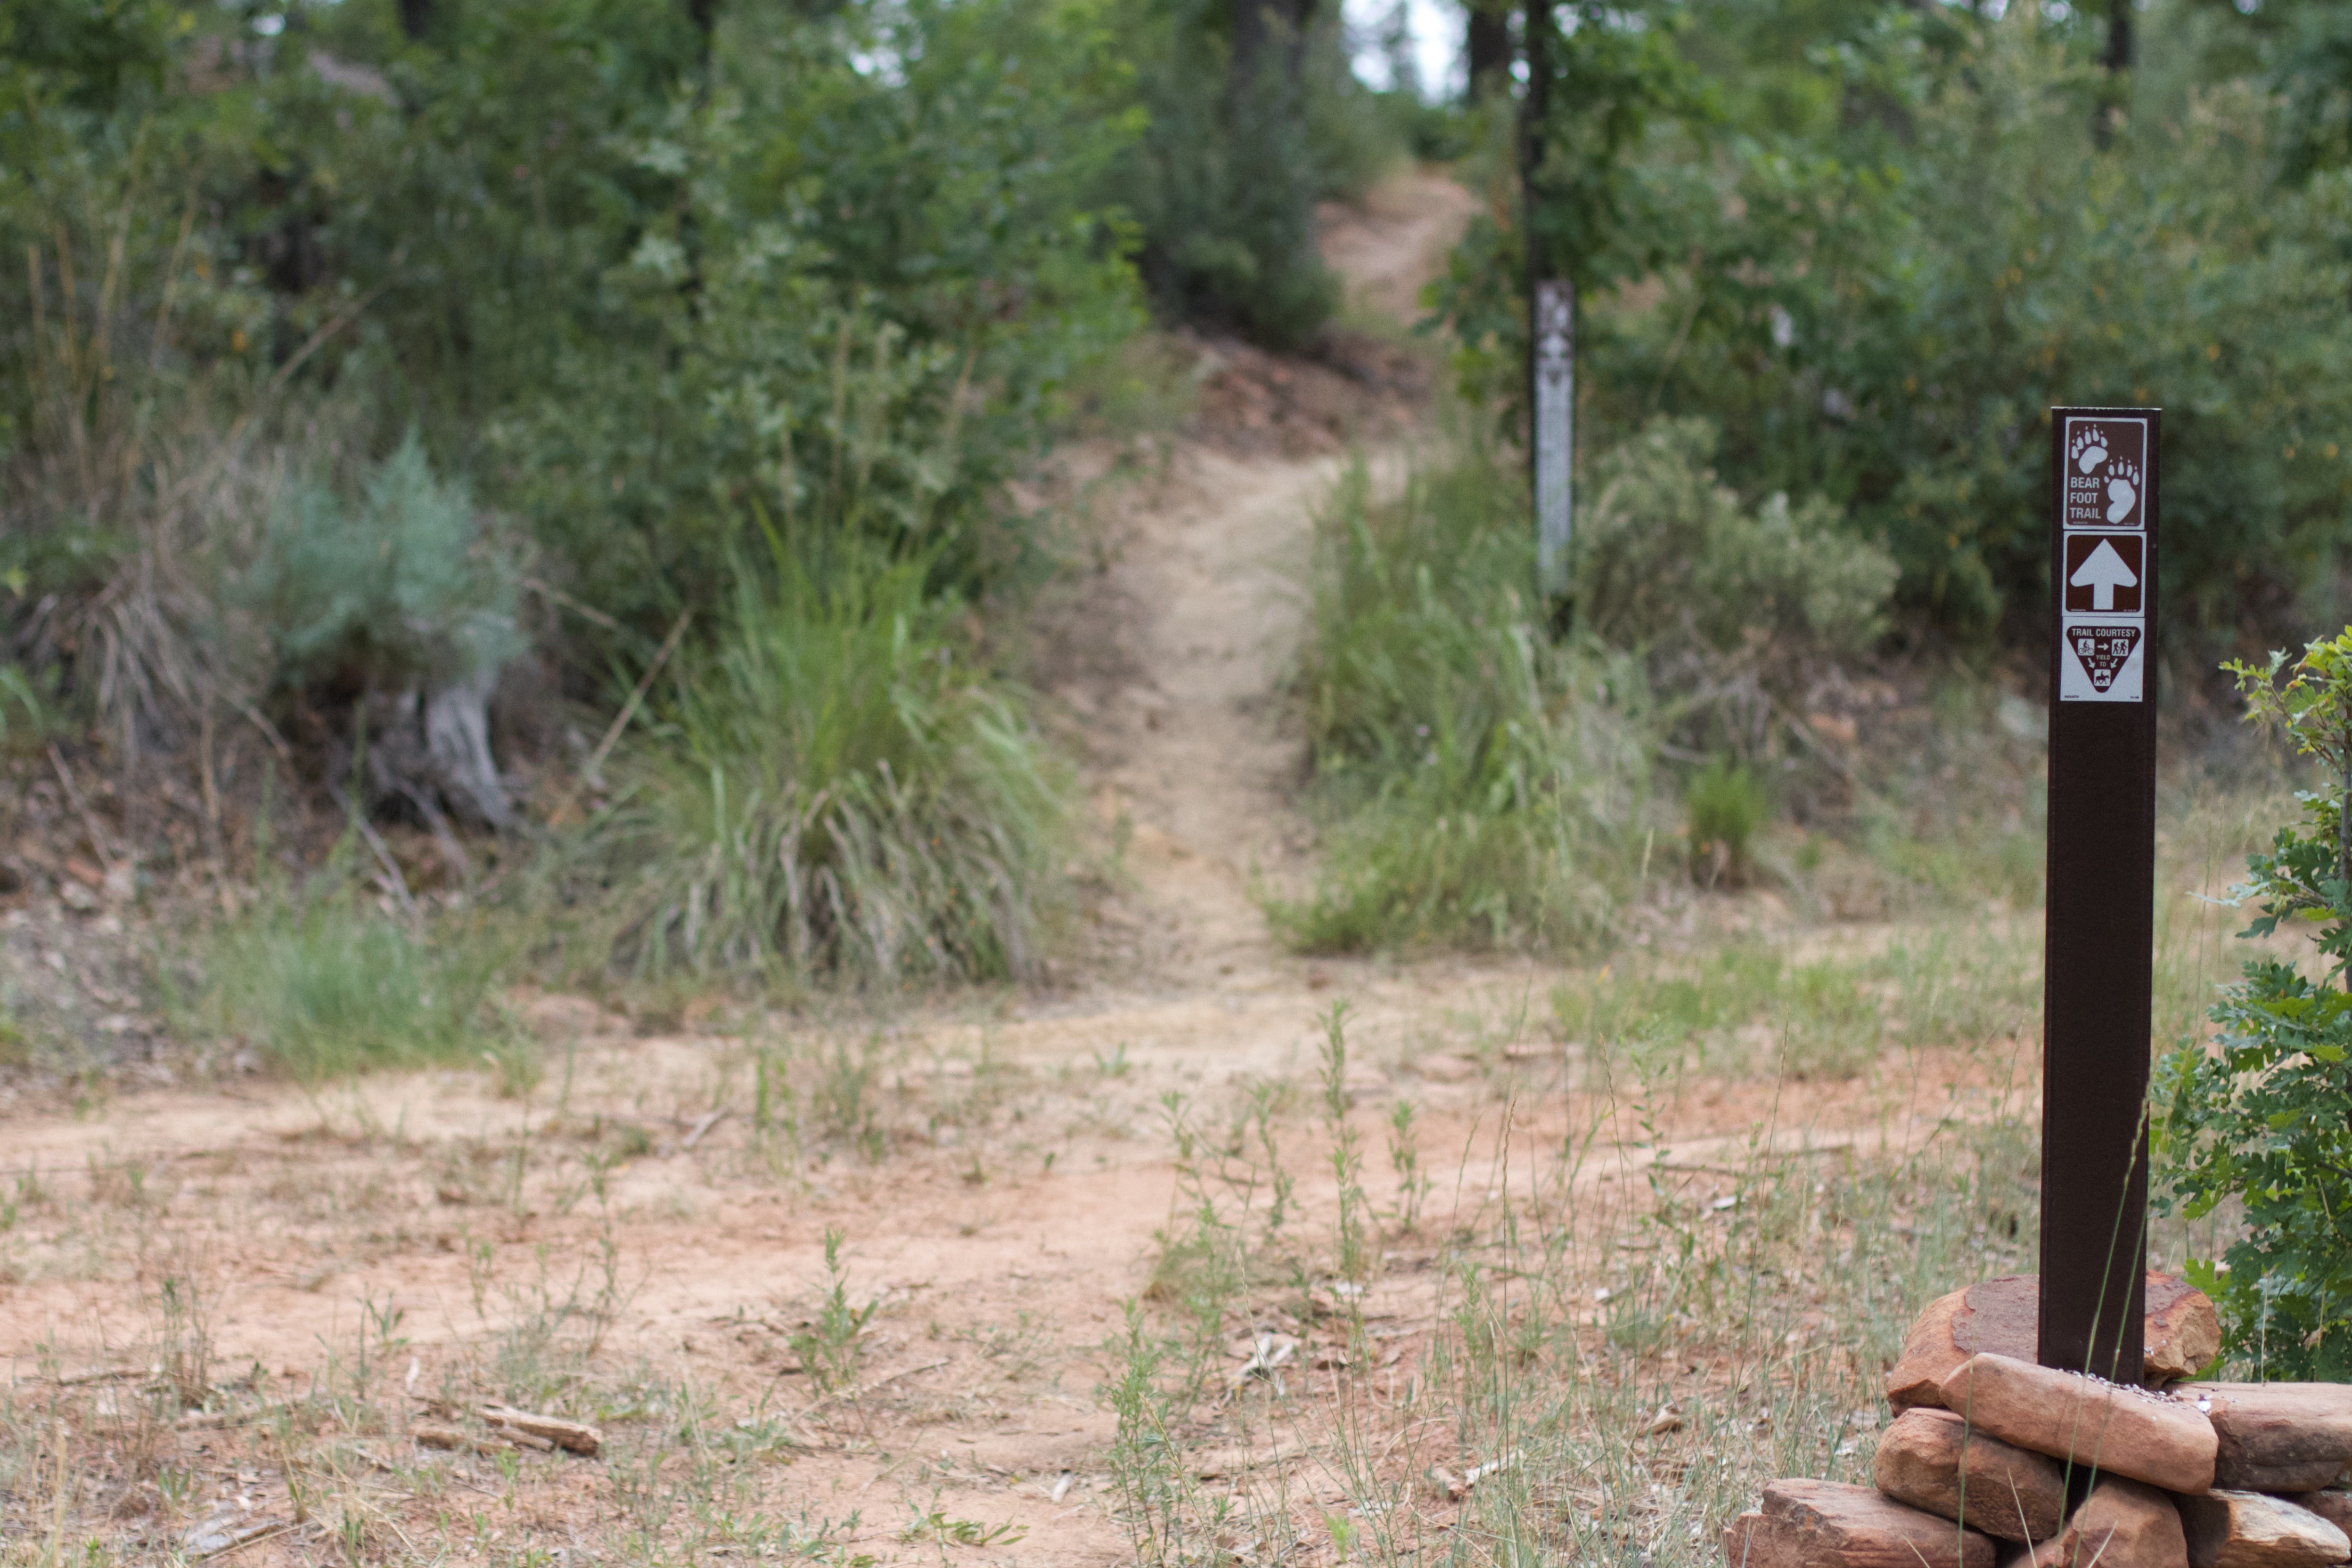
tree, forest, wilderness, trail, soil, habitat, natural environment